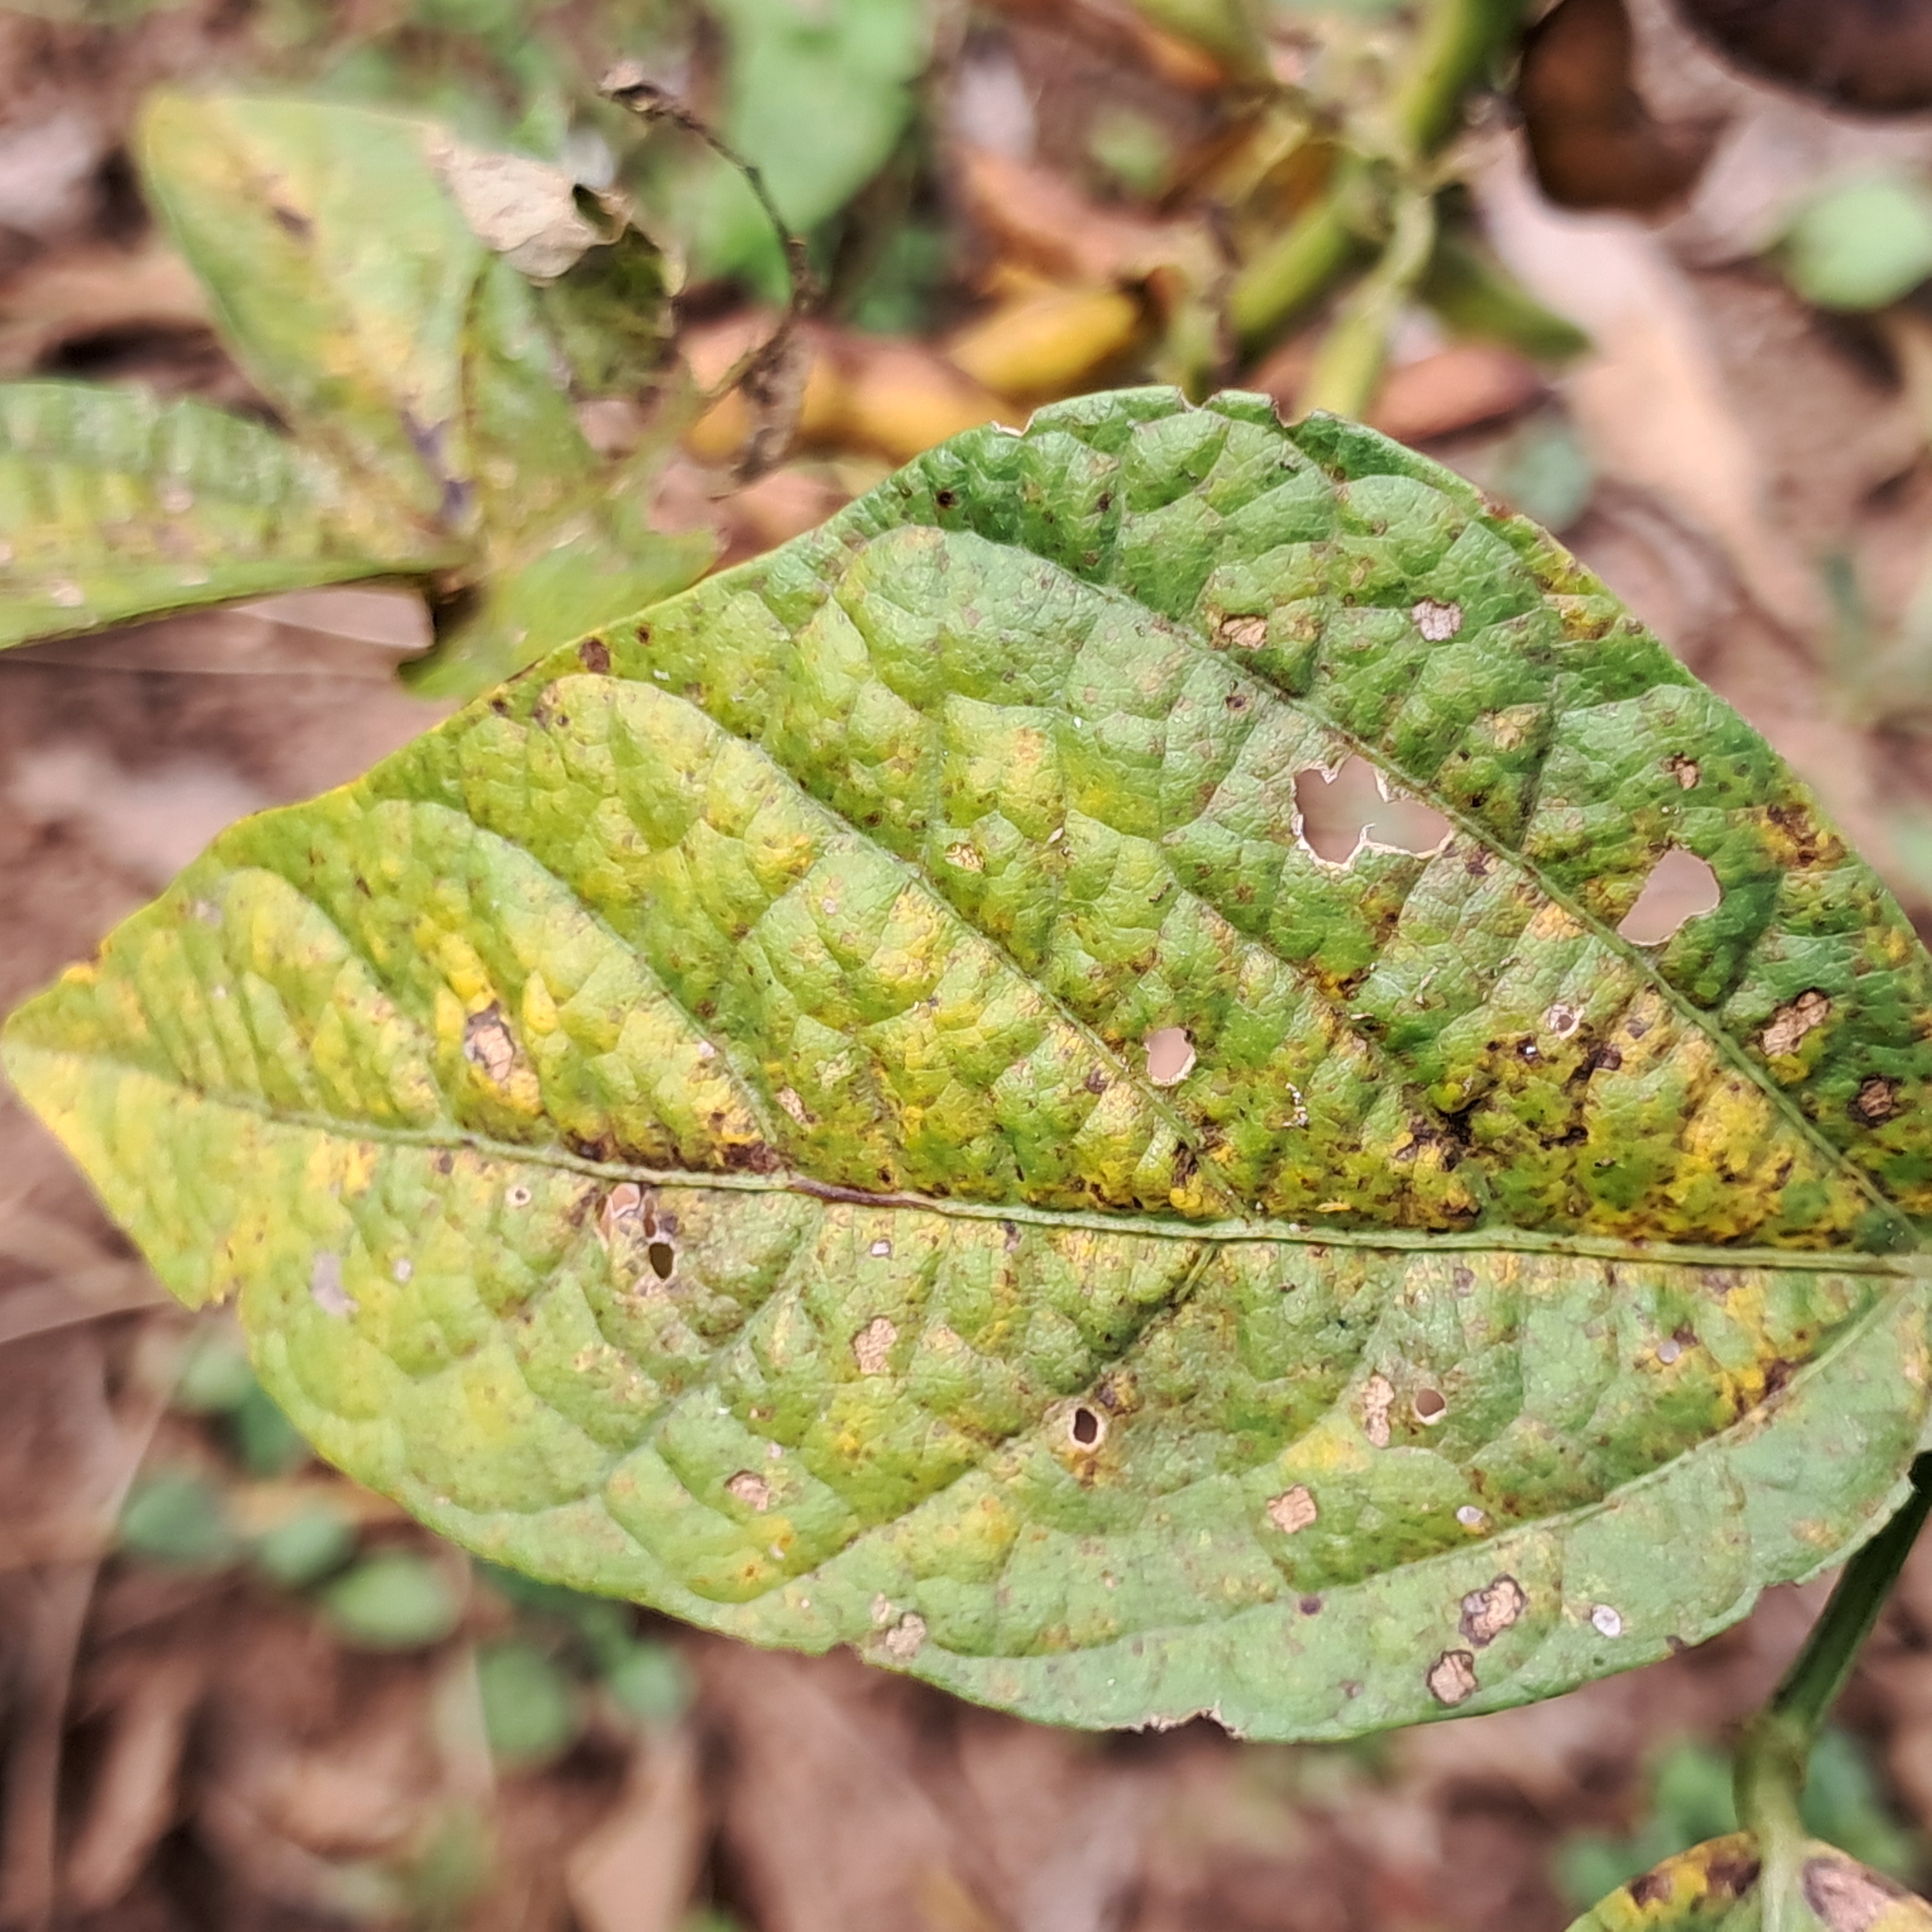
Label: Rust